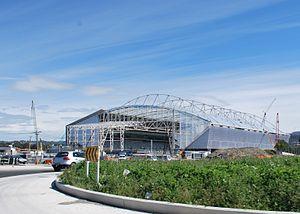
La septième édition de la Coupe du monde de rugby à XV 2011, organisée tous les quatre ans depuis 1987 est organisée par la Nouvelle-Zélande. Celle-ciest choisie par l'International Rugby Board de préférence au Japon et à l'Afrique du Sud, au cours d'une réunion à Dublin, Irlande. C'est le plus grand événement sportif jamais tenu en Nouvelle-Zélandeéclipsant ainsi la Coupe du monde de rugby à XV 1987, les Jeux du Commonwealth de 1990, la Coupe du monde de cricket de 1992 et la Coupe de l'America 2003. Les organisateurs attendaient 95 000 visiteurs d'outre-mer en Nouvelle-Zélande.
Le Forsyth Barr Stadium est un stade multifonctionnel à Dunedin, Nouvelle-Zélande. À divers stades de développement, il était aussi connu comme Stade Dunedin, Awatea rue Stadium, New Carisbrook, ou son nom commercial officiel lors de la Coupe du monde de rugby à XV 2011, Otago Stadium.